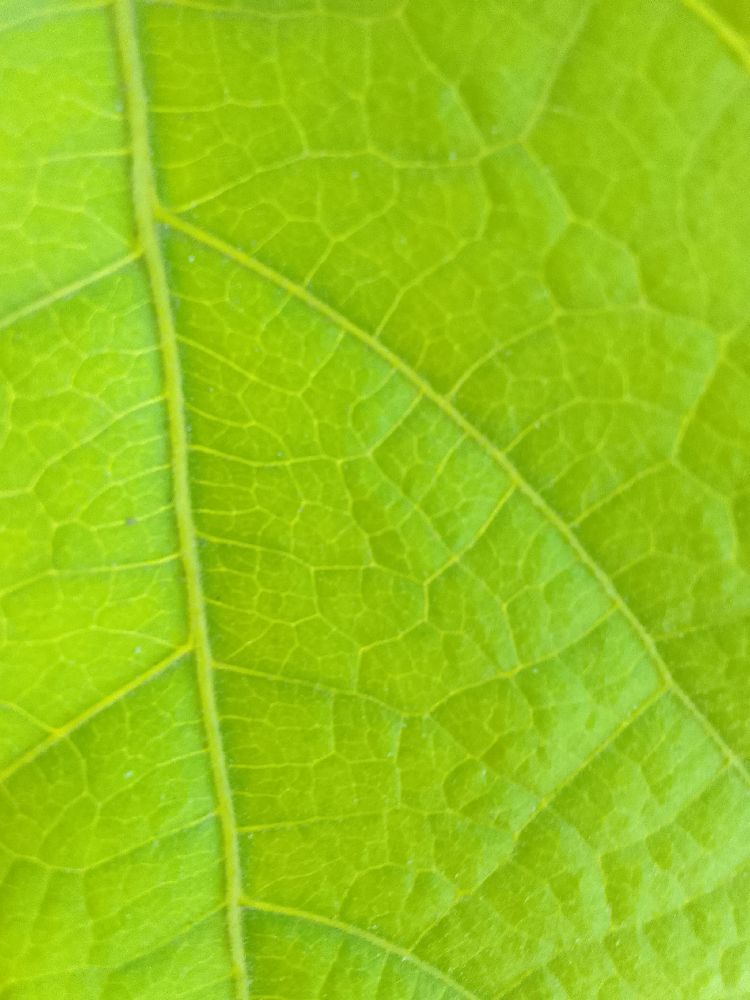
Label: healthy